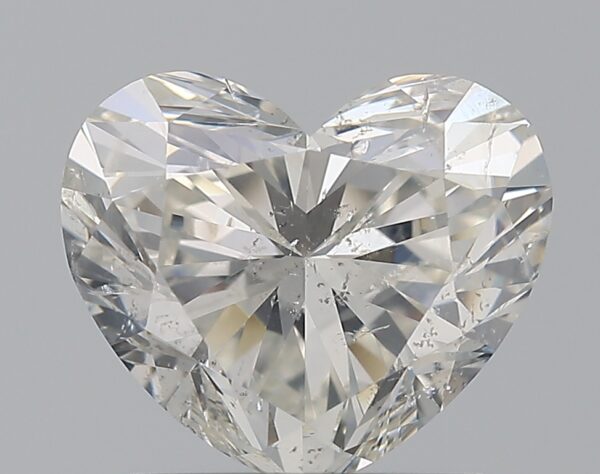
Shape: heart
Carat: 1.51
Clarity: SI2
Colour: H
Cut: EX
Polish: EX
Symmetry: EX
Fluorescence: N
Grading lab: IGI
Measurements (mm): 6.71 x 7.92 x 4.57